LUT University

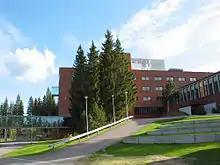
7th wing of the Lappeenranta campus, which includes the academic library

LUT University started permanent operations in Lahti in 1996 in the form of a small research unit. University of Kuopio and University of Joensuu were combined into the University of Eastern Finland in 2010, while LUT stayed independent and kept its Lappeenranta campus as well as its previously added operations in Lahti.